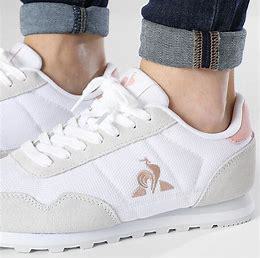
Brand: Le
Model: Coq Sportif 100